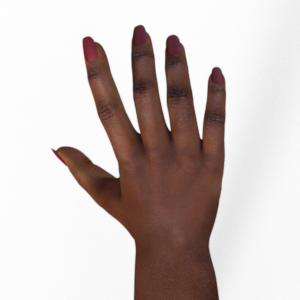
Label: paper